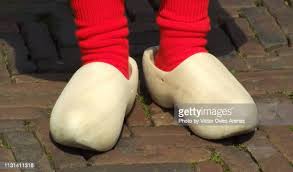
Label: Clog